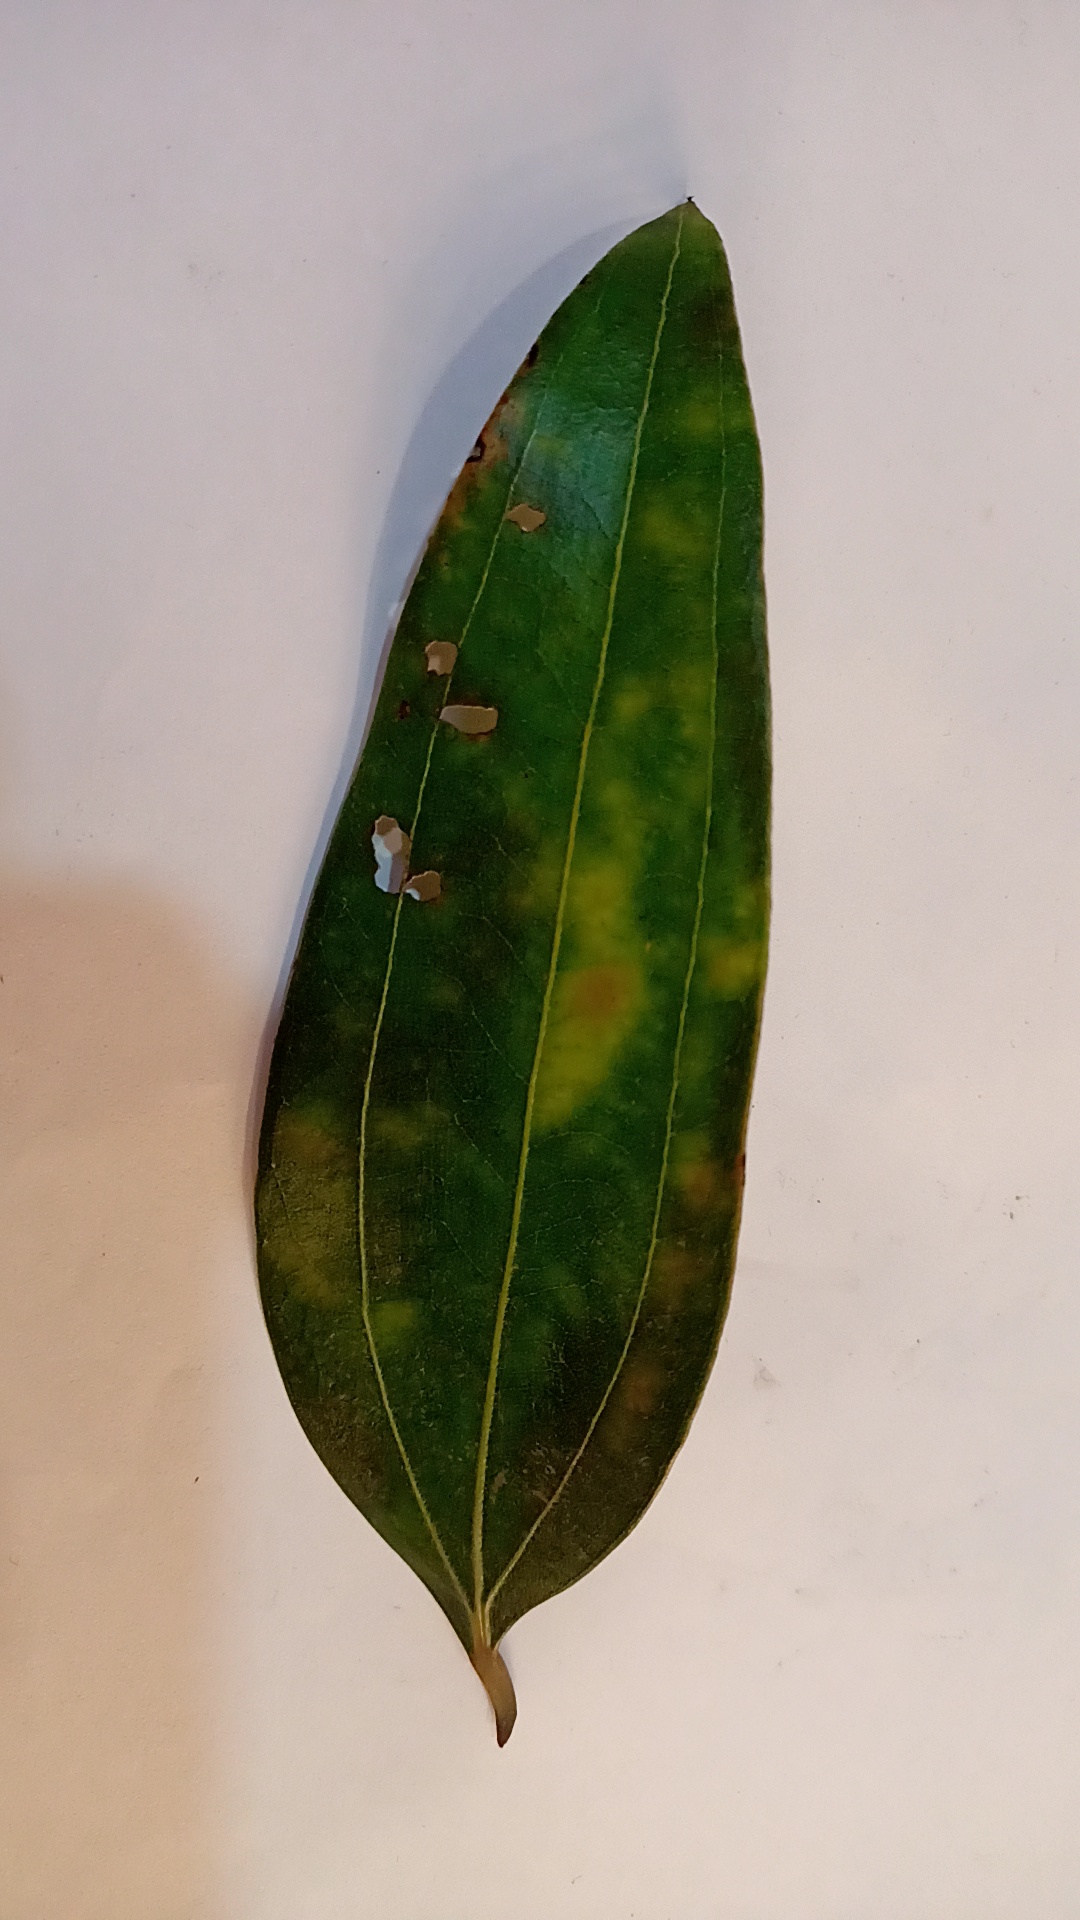
Label: Disease